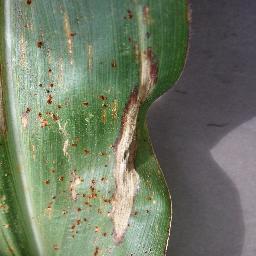
Label: Corn_(Maize)___Northern_Leaf_Blight